Use of assisted reproductive technology by LGBTQ people

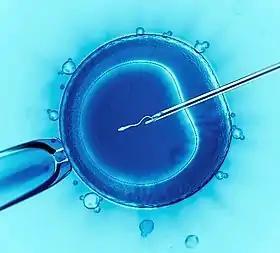
Intracytoplasmic sperm injection

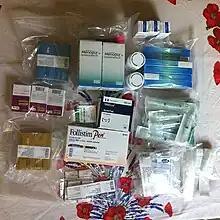
IVF drugs

Some LGBT parents may opt for using in-vitro fertilization instead of artificial insemination to reproduce. A zygote is created in a lab with a donated egg and a donated sperm, both of which can come from different sources like sperm banks, egg banks or a partner. Then, the zygote is implanted in the uterus. The carrying uterus can be a surrogate parent.